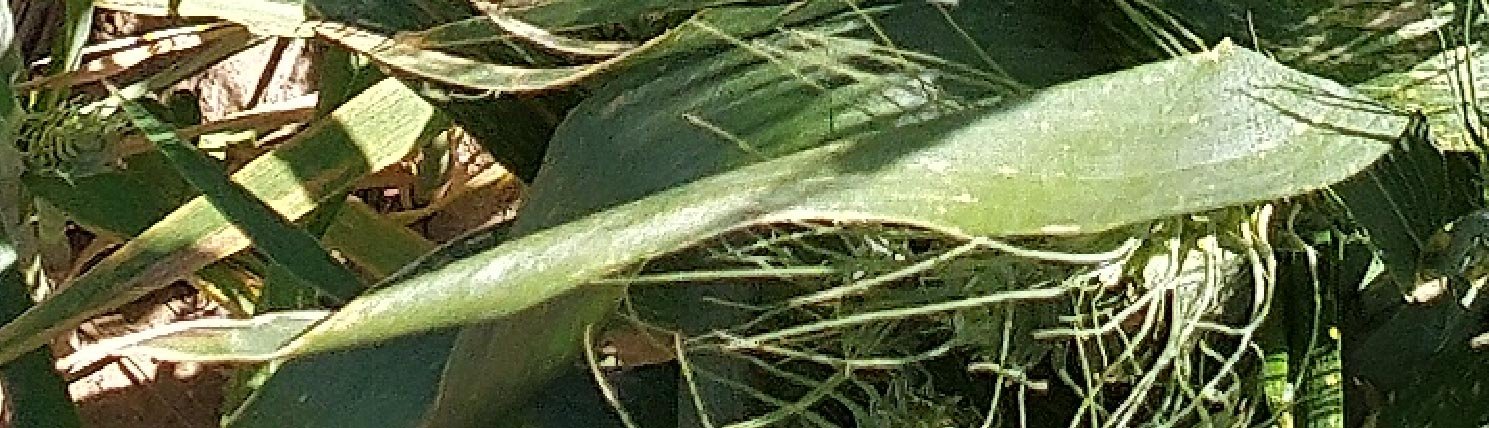
Label: Wheat___Healthy